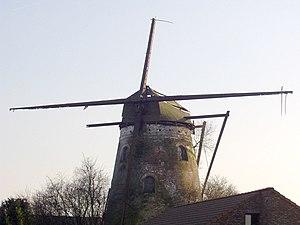
Cette page regroupe l'ensemble des monuments classés de la ville belge de Tielt.